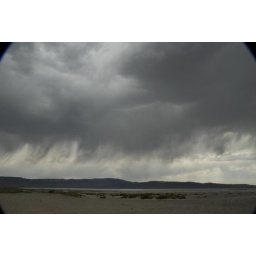
A desert thunderstorm blew in while we tried to free our rental car from the sand